Udhai Mazumdar

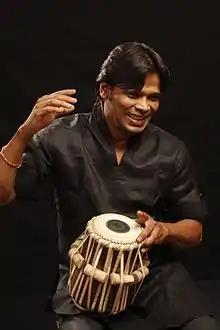

Udhai Mazumdar (born March 28, 1970) is an Indian tabla player, music producer and composer.